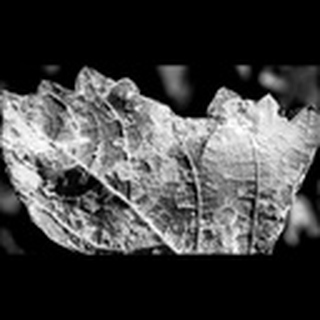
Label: cotton_powdery_mildew